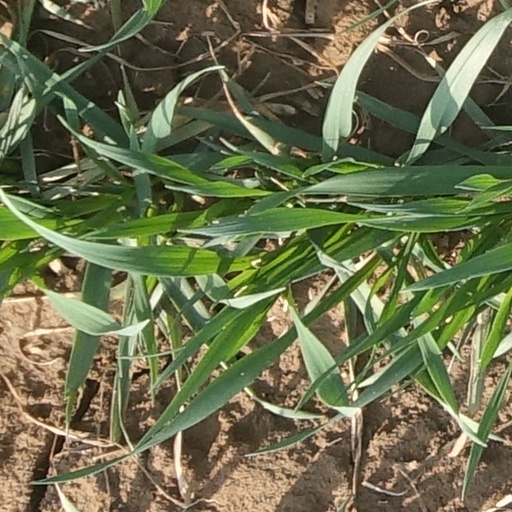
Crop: wheat